Clough House

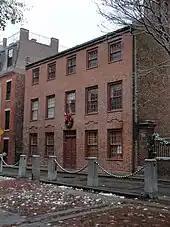
The building in 2012

The Clough House (also known as the Clough–Langdon House) is one of the oldest buildings in Boston, Massachusetts, United States. Located in the city's North End, the building was constructed in 1715 by housewright John Barret and brick mason Ebenezer Clough, who was also the first to live there. Clough also laid out Unity Street, which runs behind the Old North Church, on which the building stands. He built five other buildings on the street.